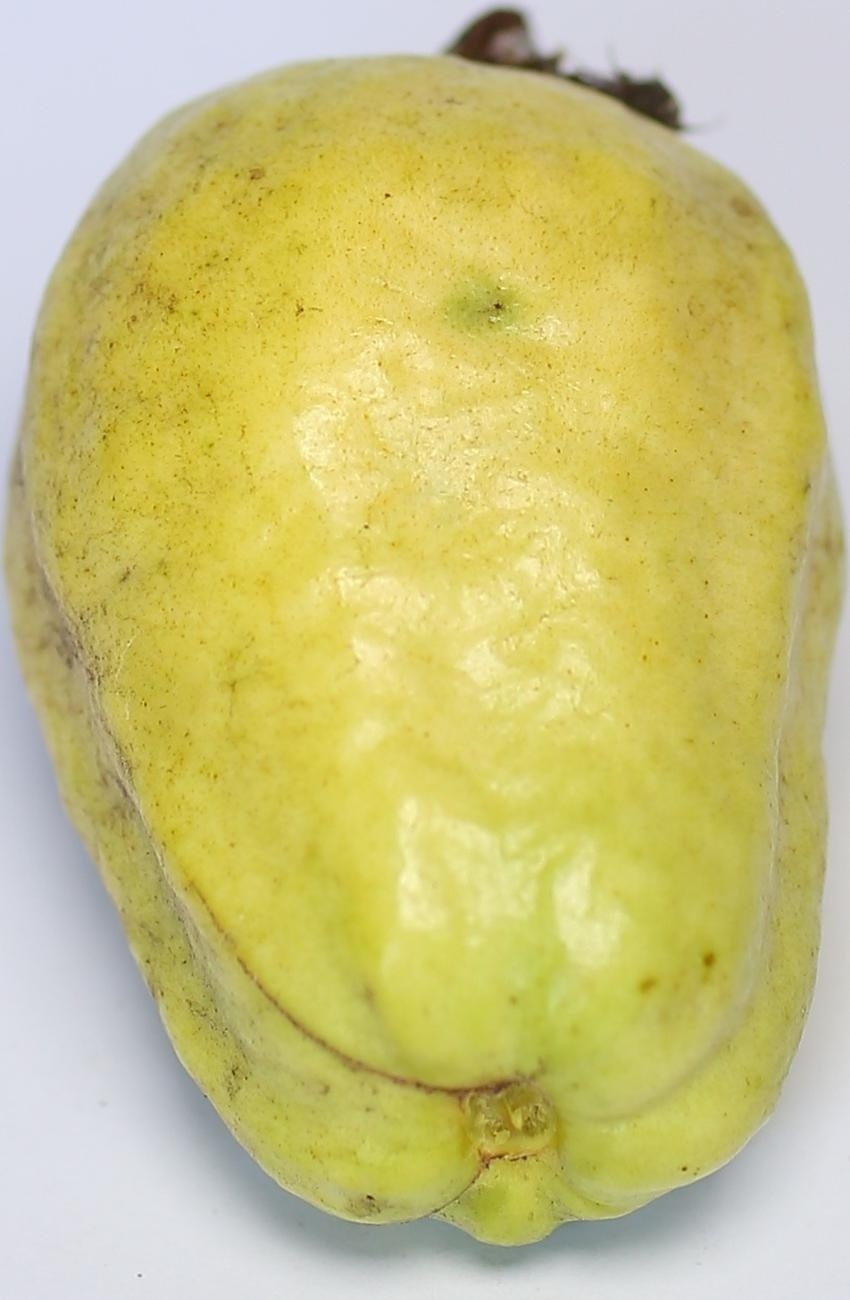
Maturity: mature-green
Variety: thadhrami